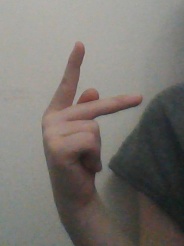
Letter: dha